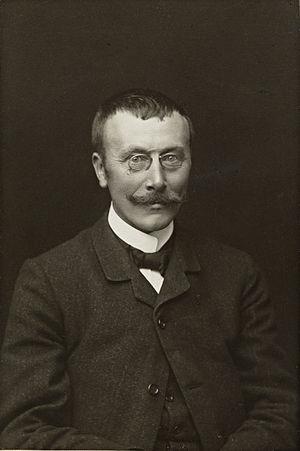
Hans Aanrud est un écrivain norvégien.